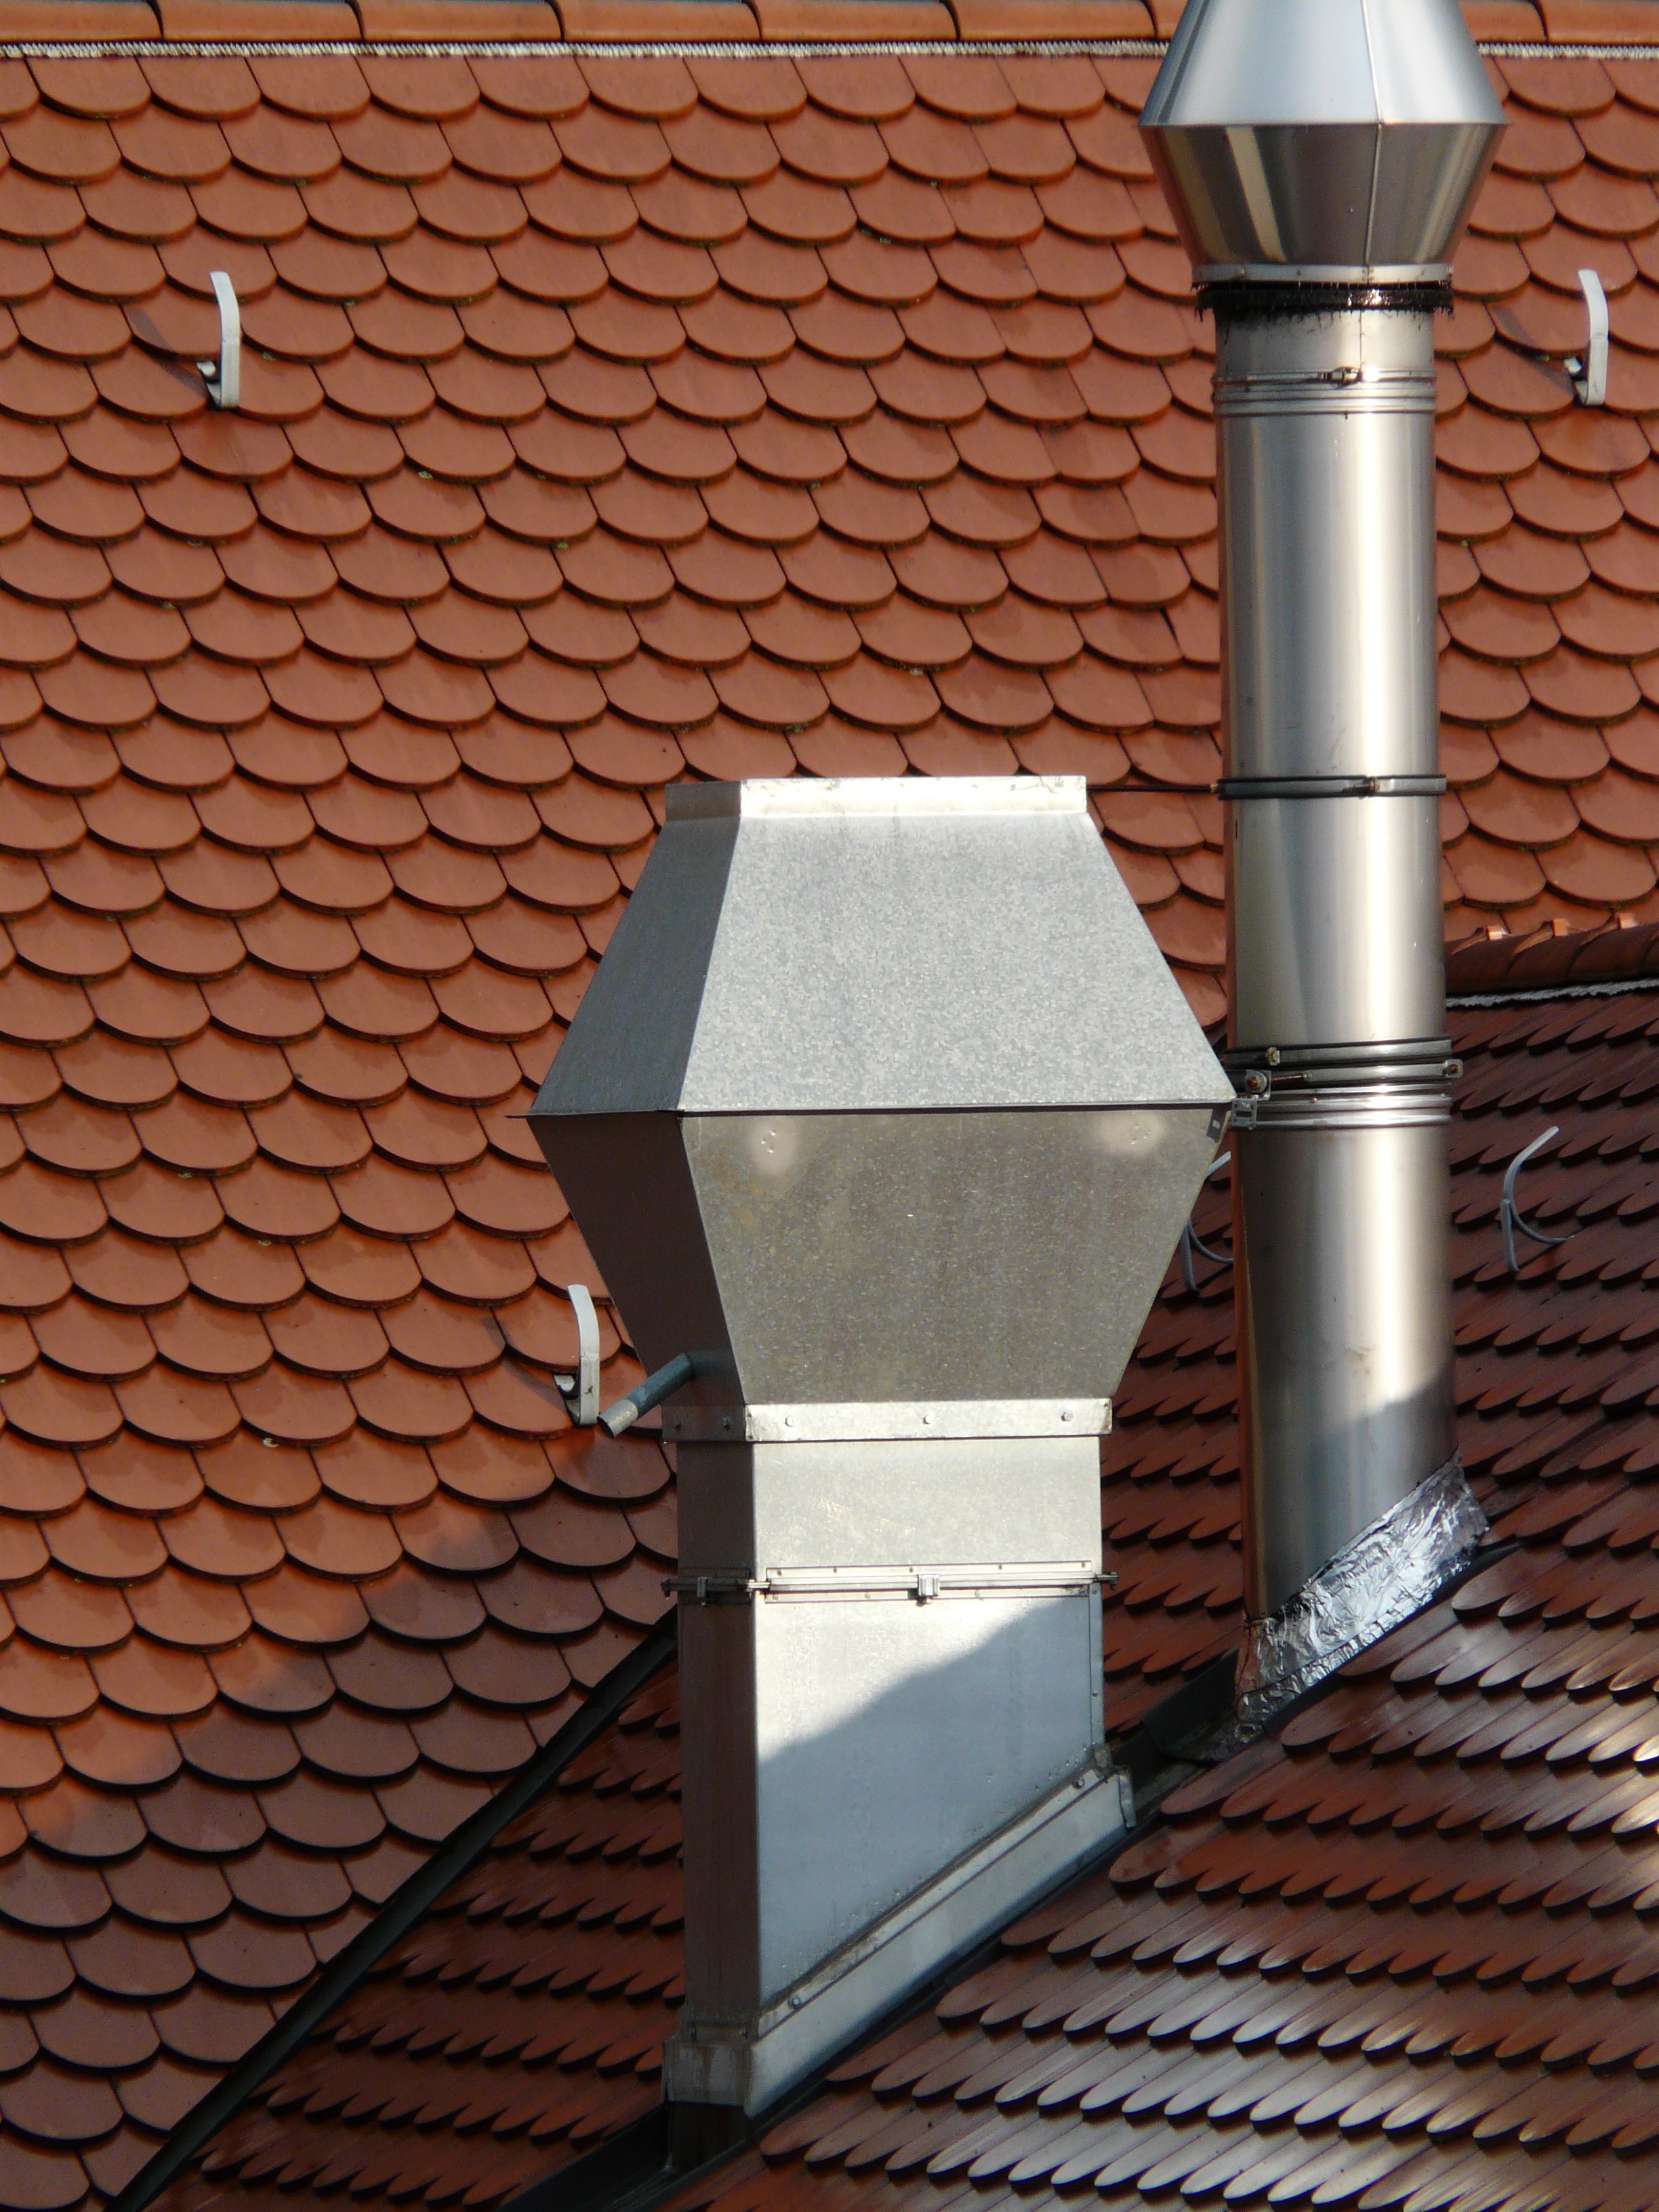
structure, wood, roof, column, metal, chimney, fireplace, eat, material, sheet, product, roofing, leave, man made object, outdoor structure